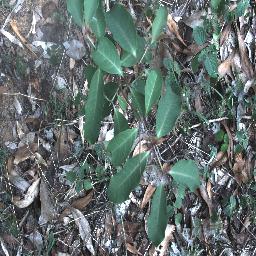
Label: rubber_vine